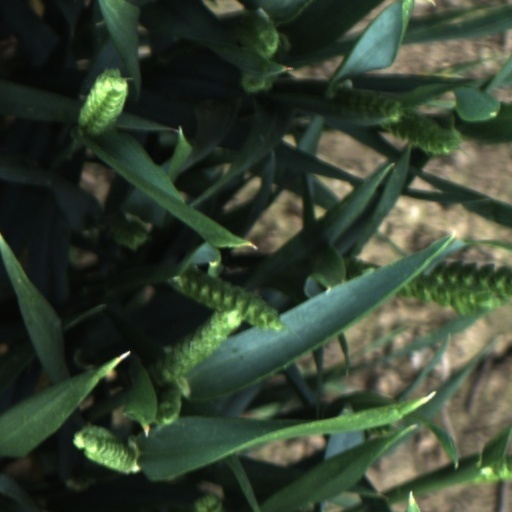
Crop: wheat